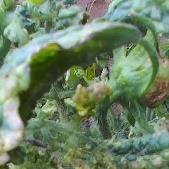
Crop: Tomato
Condition: virosis-d